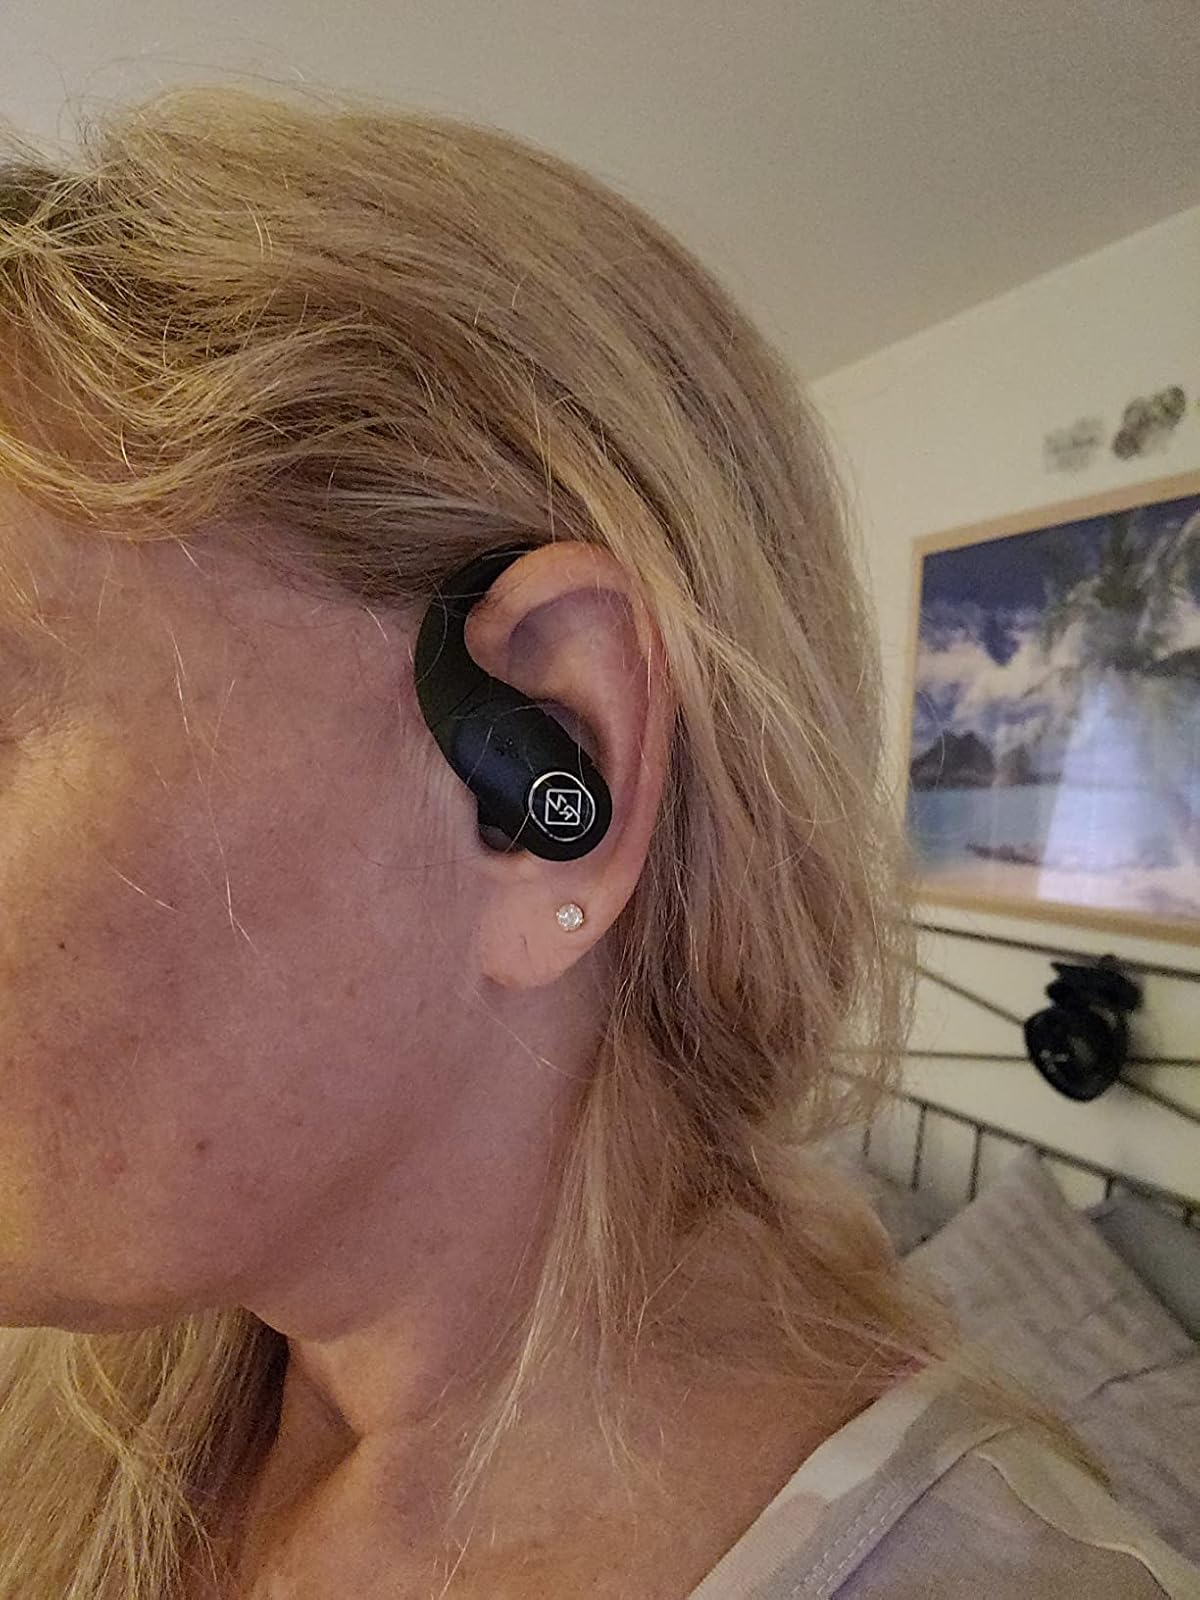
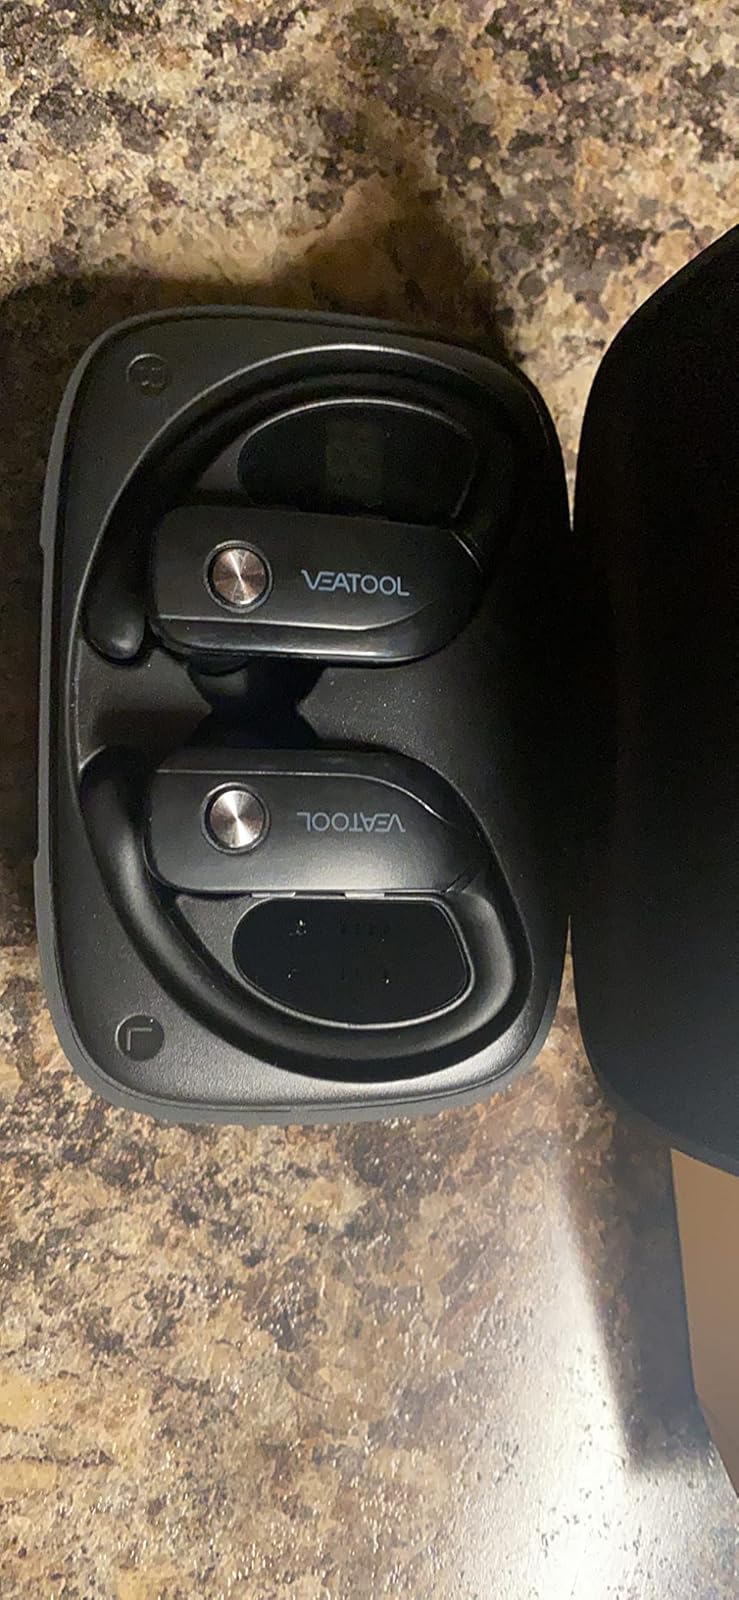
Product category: earbuds
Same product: no